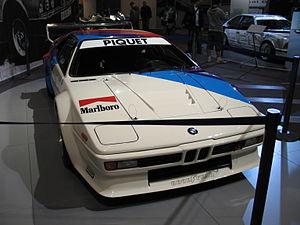
Le Championnat BMW M1 Procar, également appelé Procar, est une compétition automobile créée par Jochen Neerpasch, directeur de BMW Motorsport, le département compétition du constructeur automobile allemand BMW. Le championnat, qui n'a compté que deux éditions en 1979 et 1980, proposait aux pilotes du championnat du monde de Formule 1, du championnat du monde des voitures de sport, du championnat d'Europe des Voitures de Tourisme, ainsi que d'autres championnats internationaux de s'affronter à bord de BMW M1 identiques.